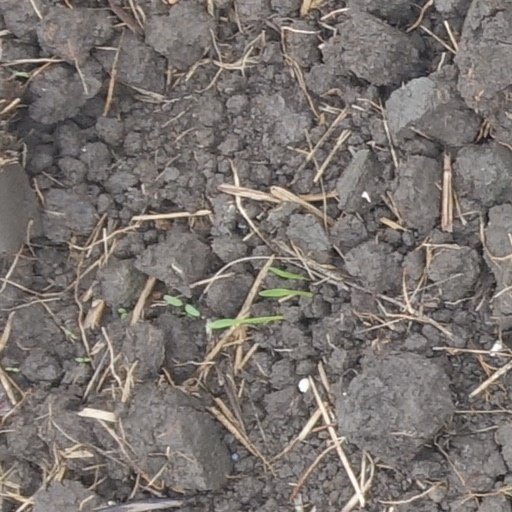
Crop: wheat